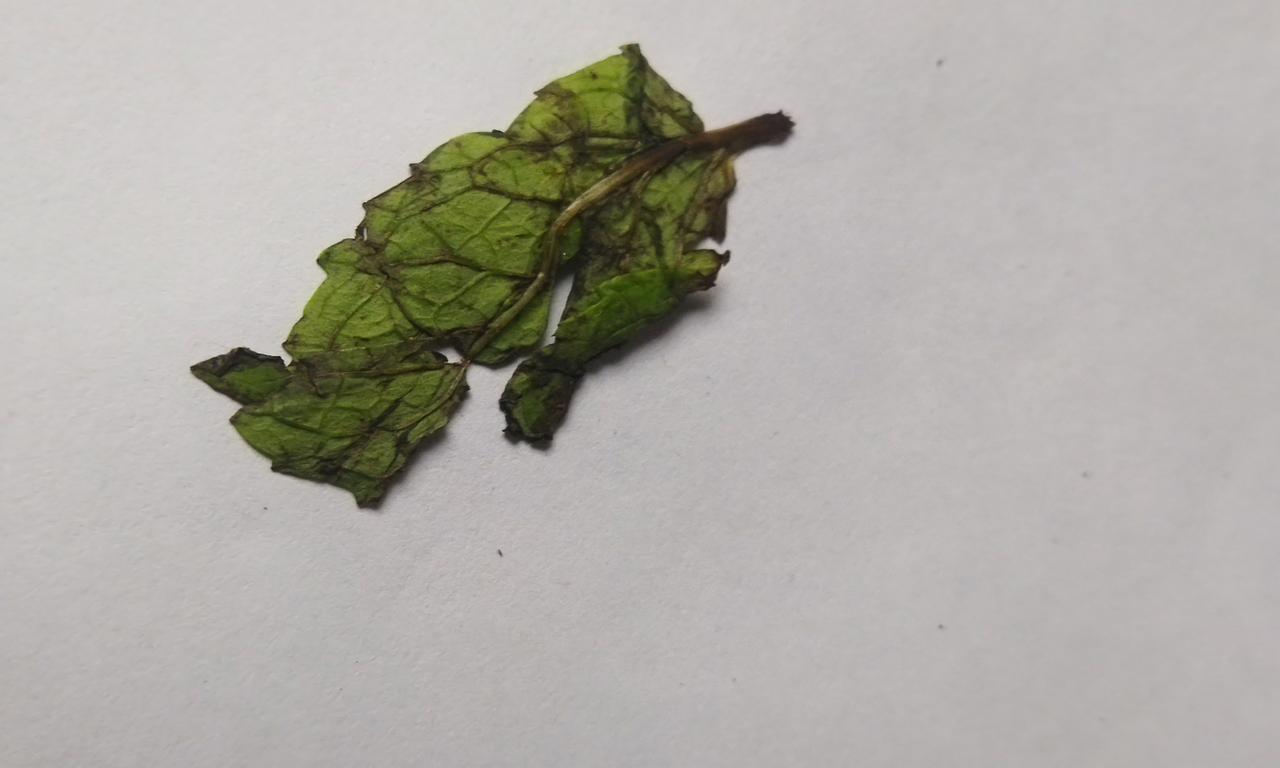
Label: Spoiled